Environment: real
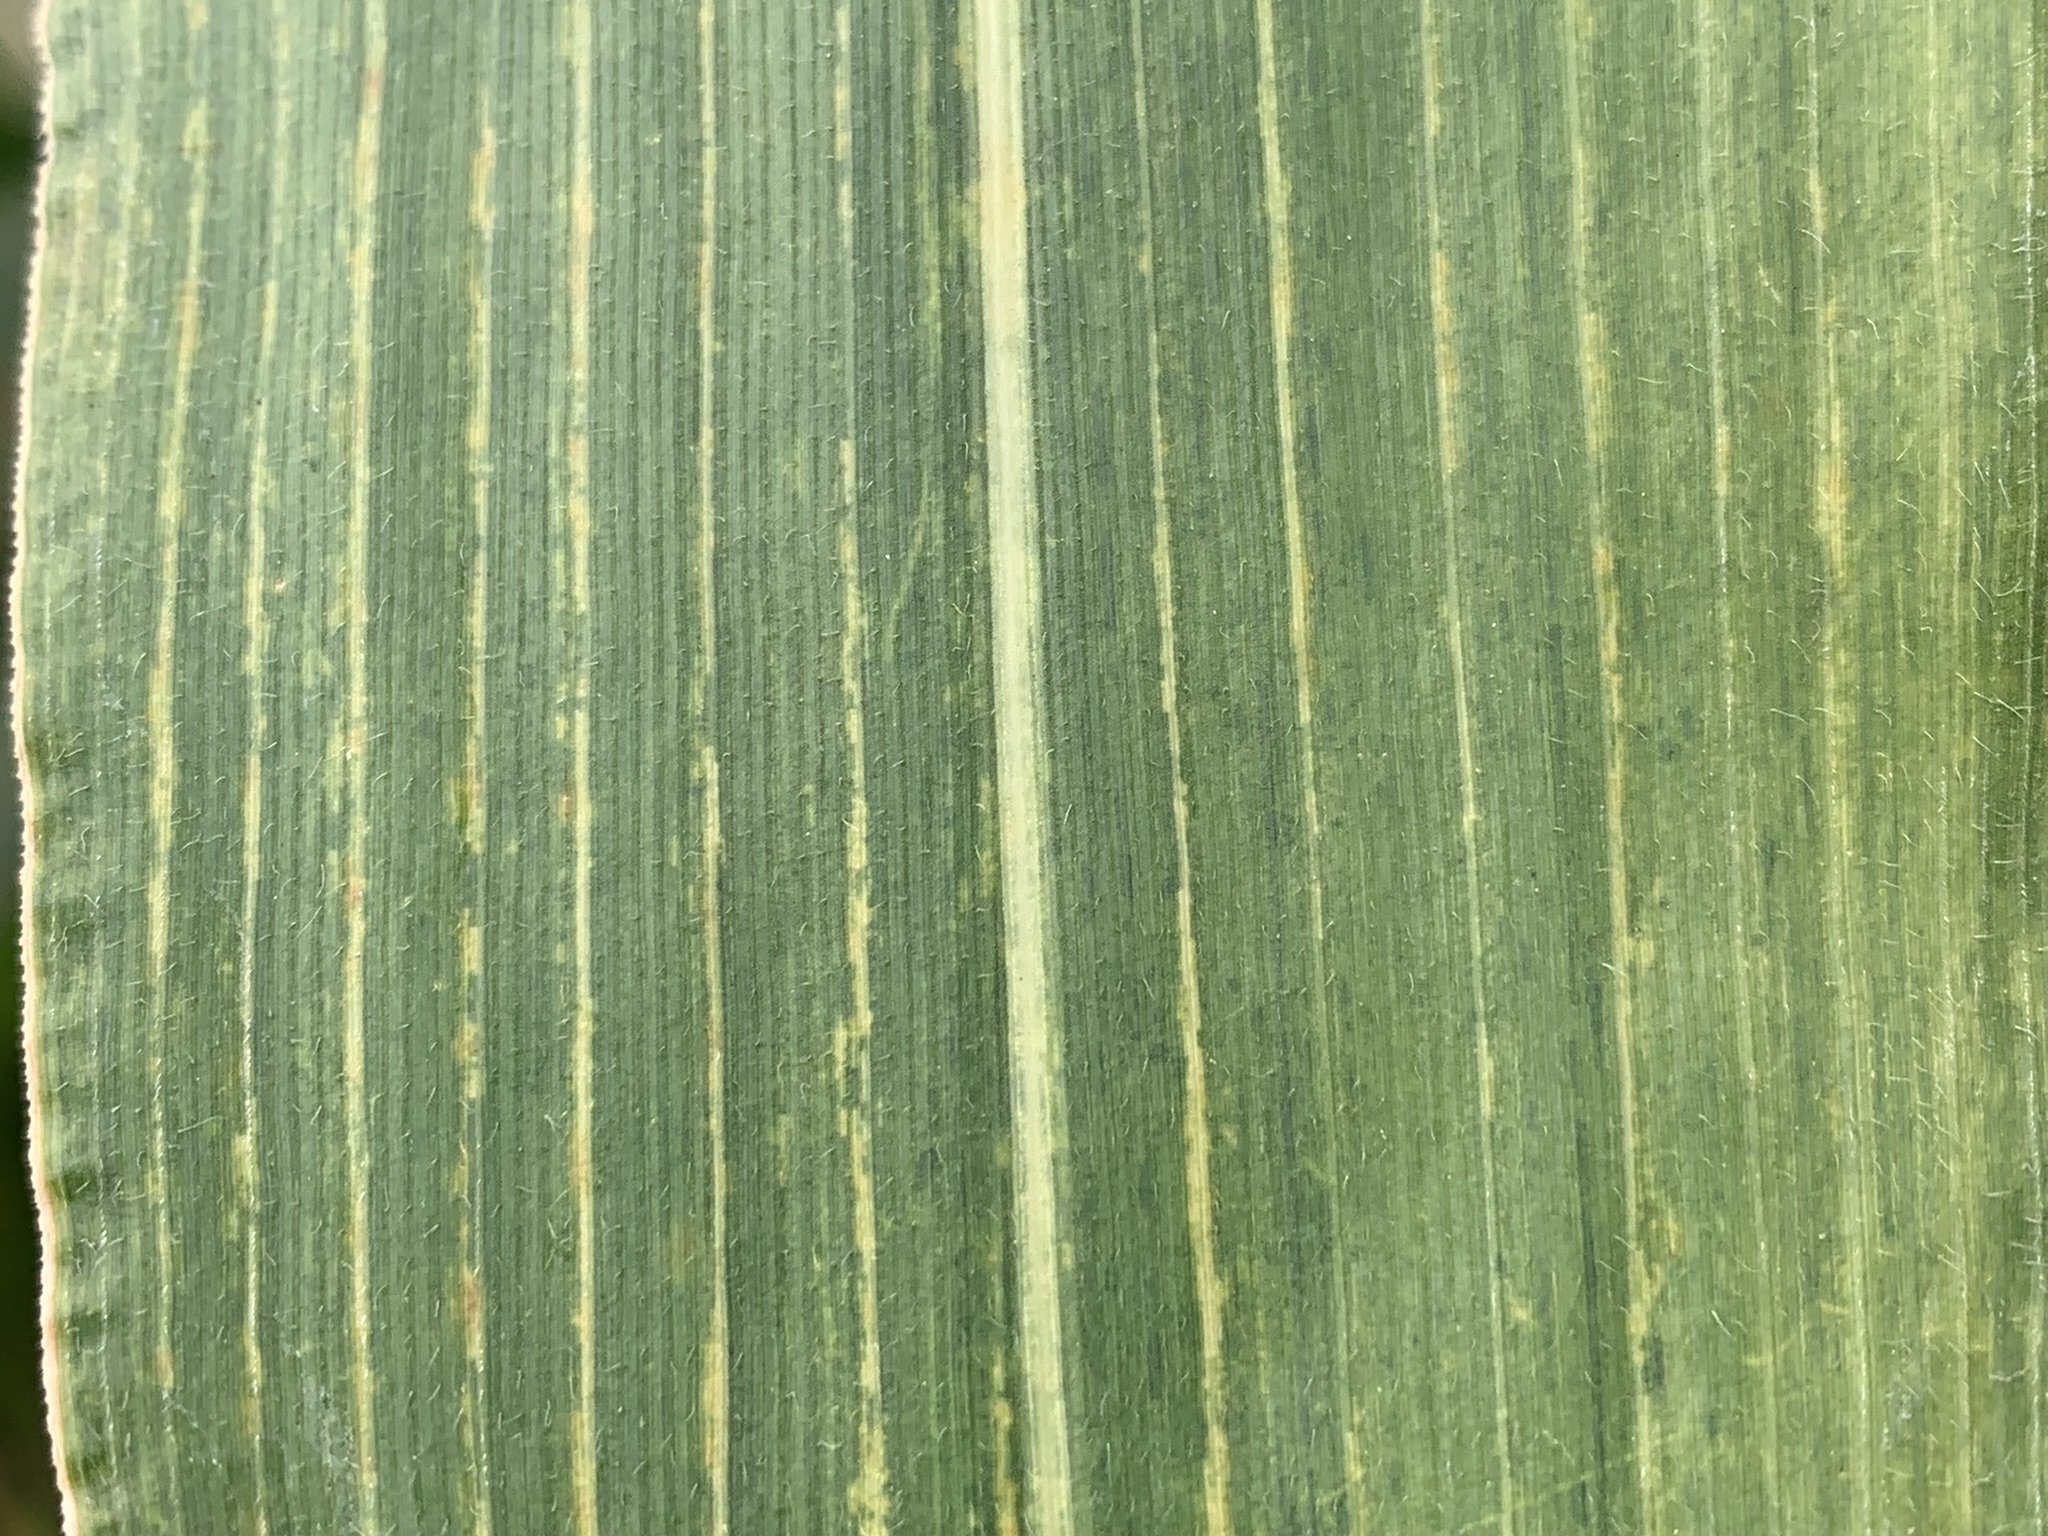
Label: lethal_necrosis